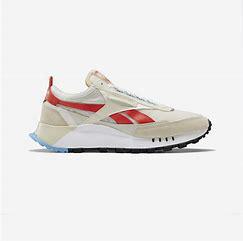
Brand: Reebok
Model: Cl Legacy